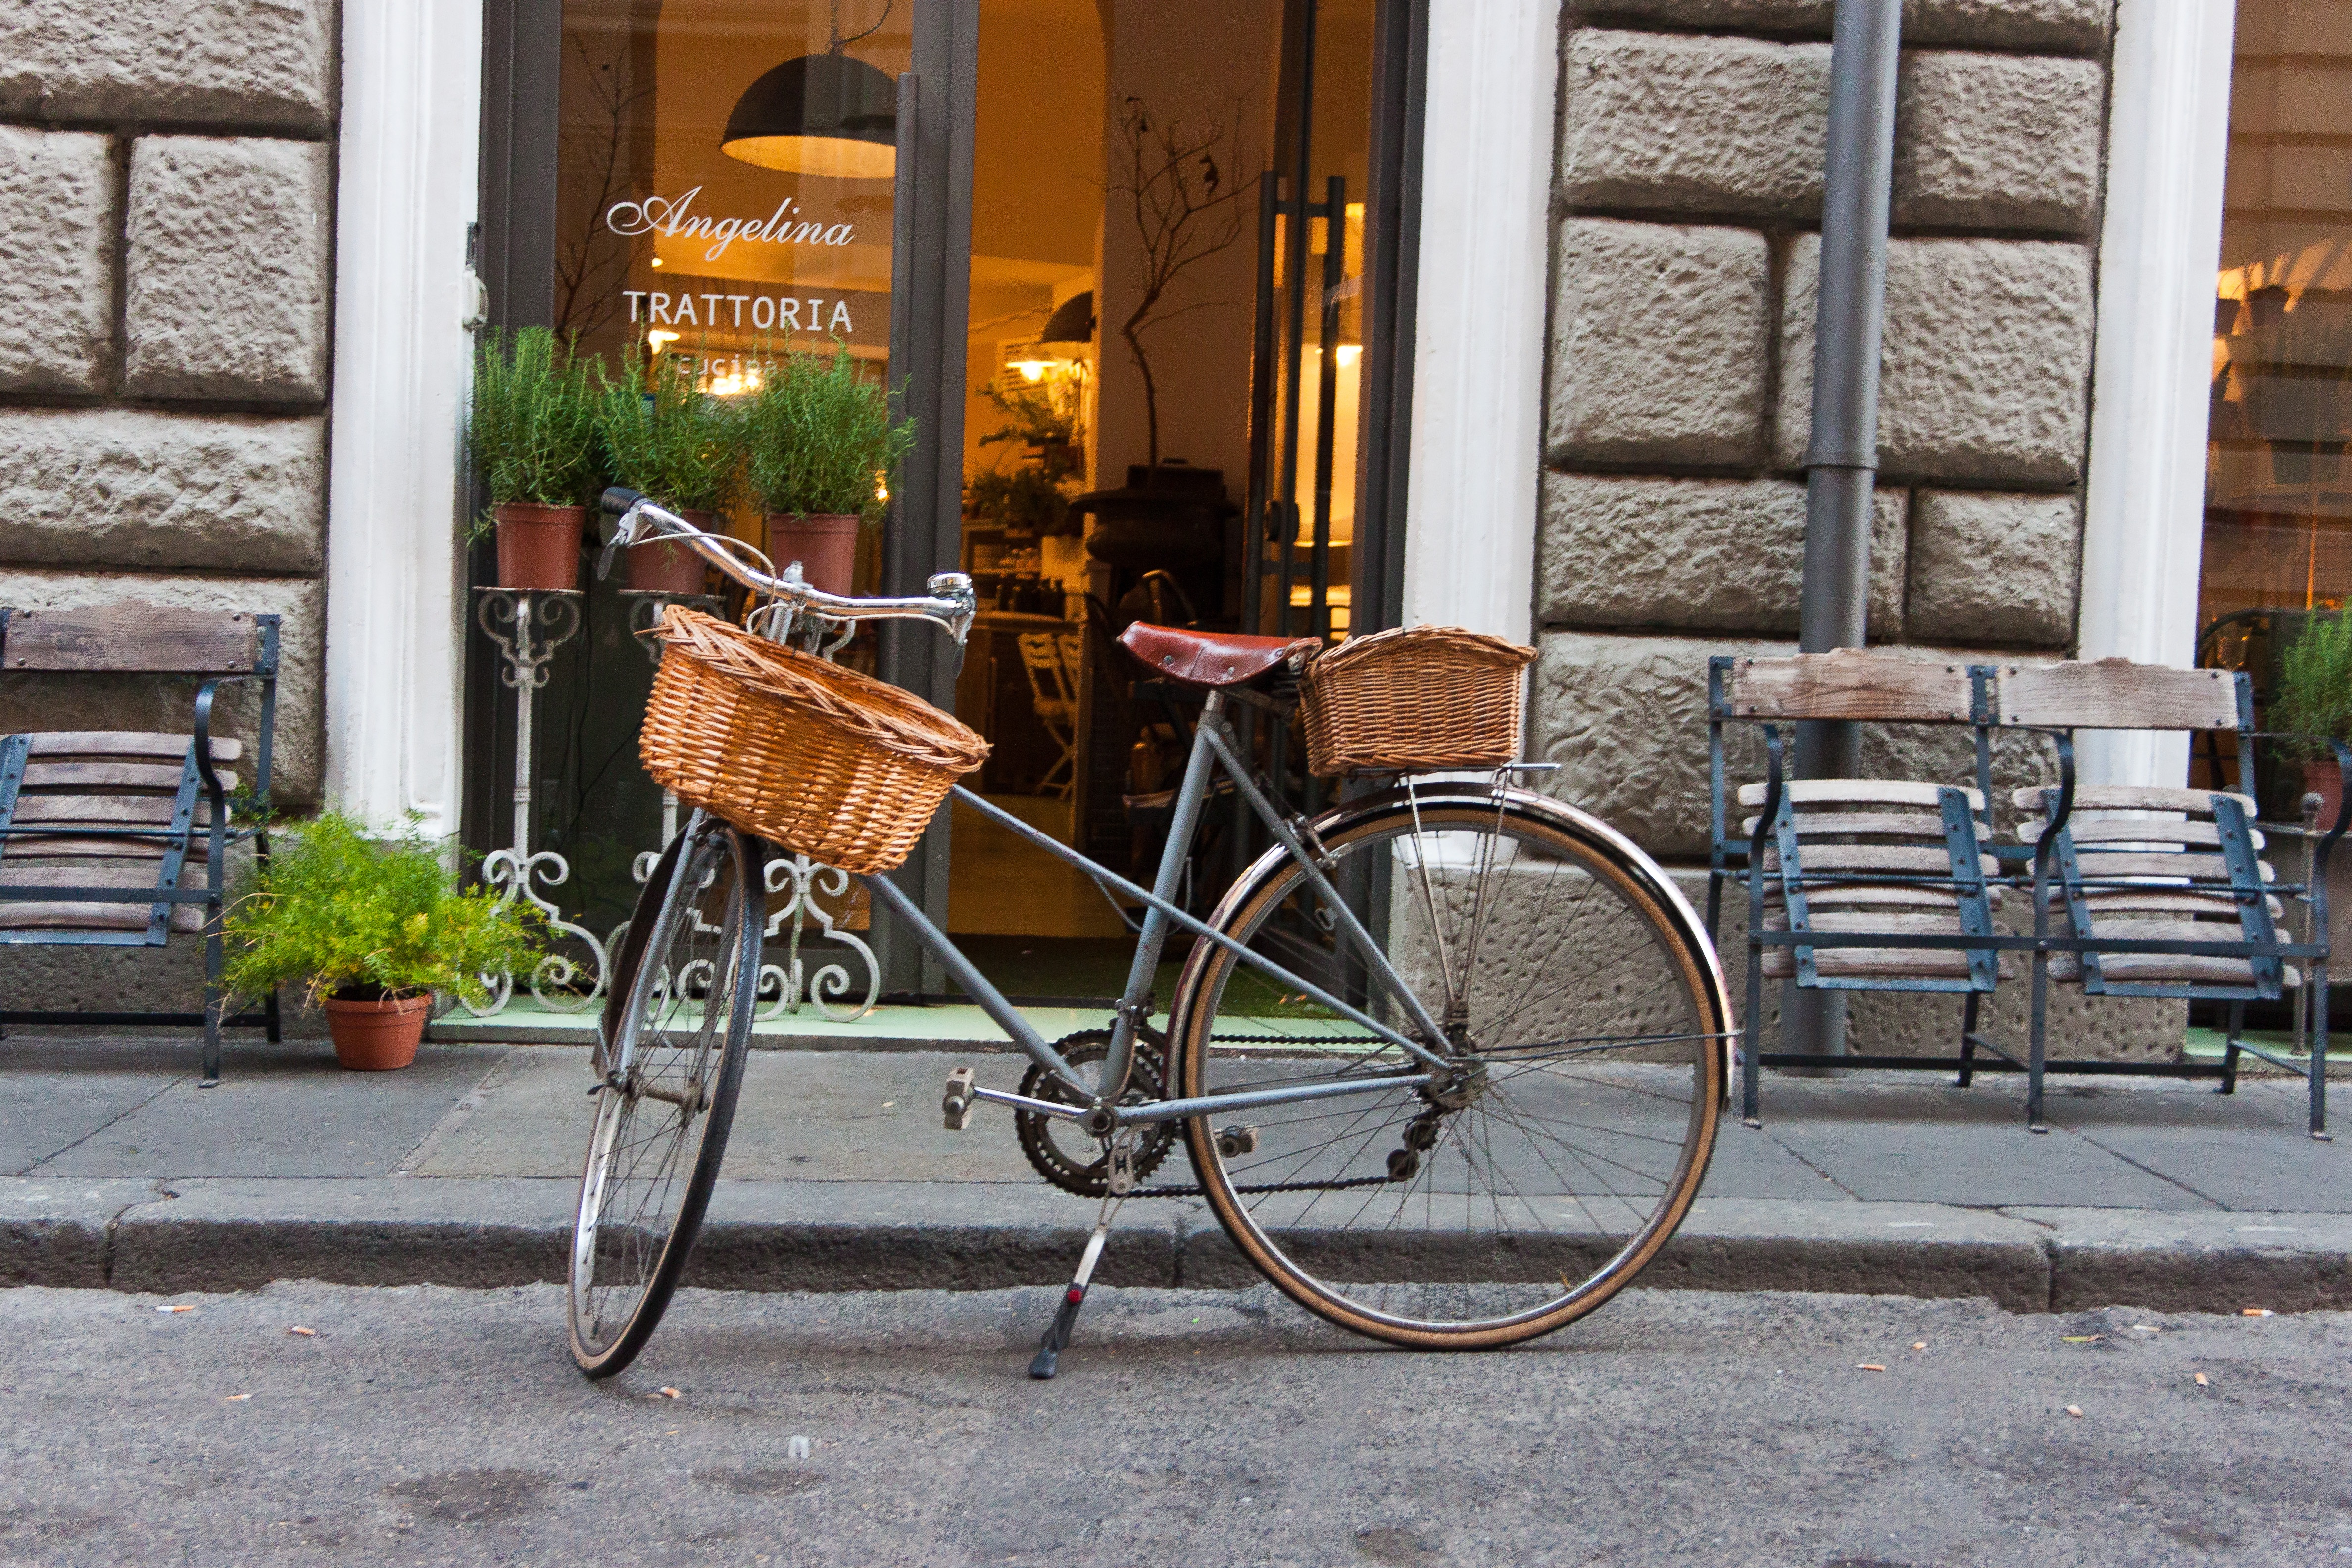
road, street, wheel, cart, retro, bicycle, bike, vehicle, leisure, cycle, sports equipment, cycling, bicycles, dutch, carriage, two wheeled vehicle, bicycle basket, colorful bike